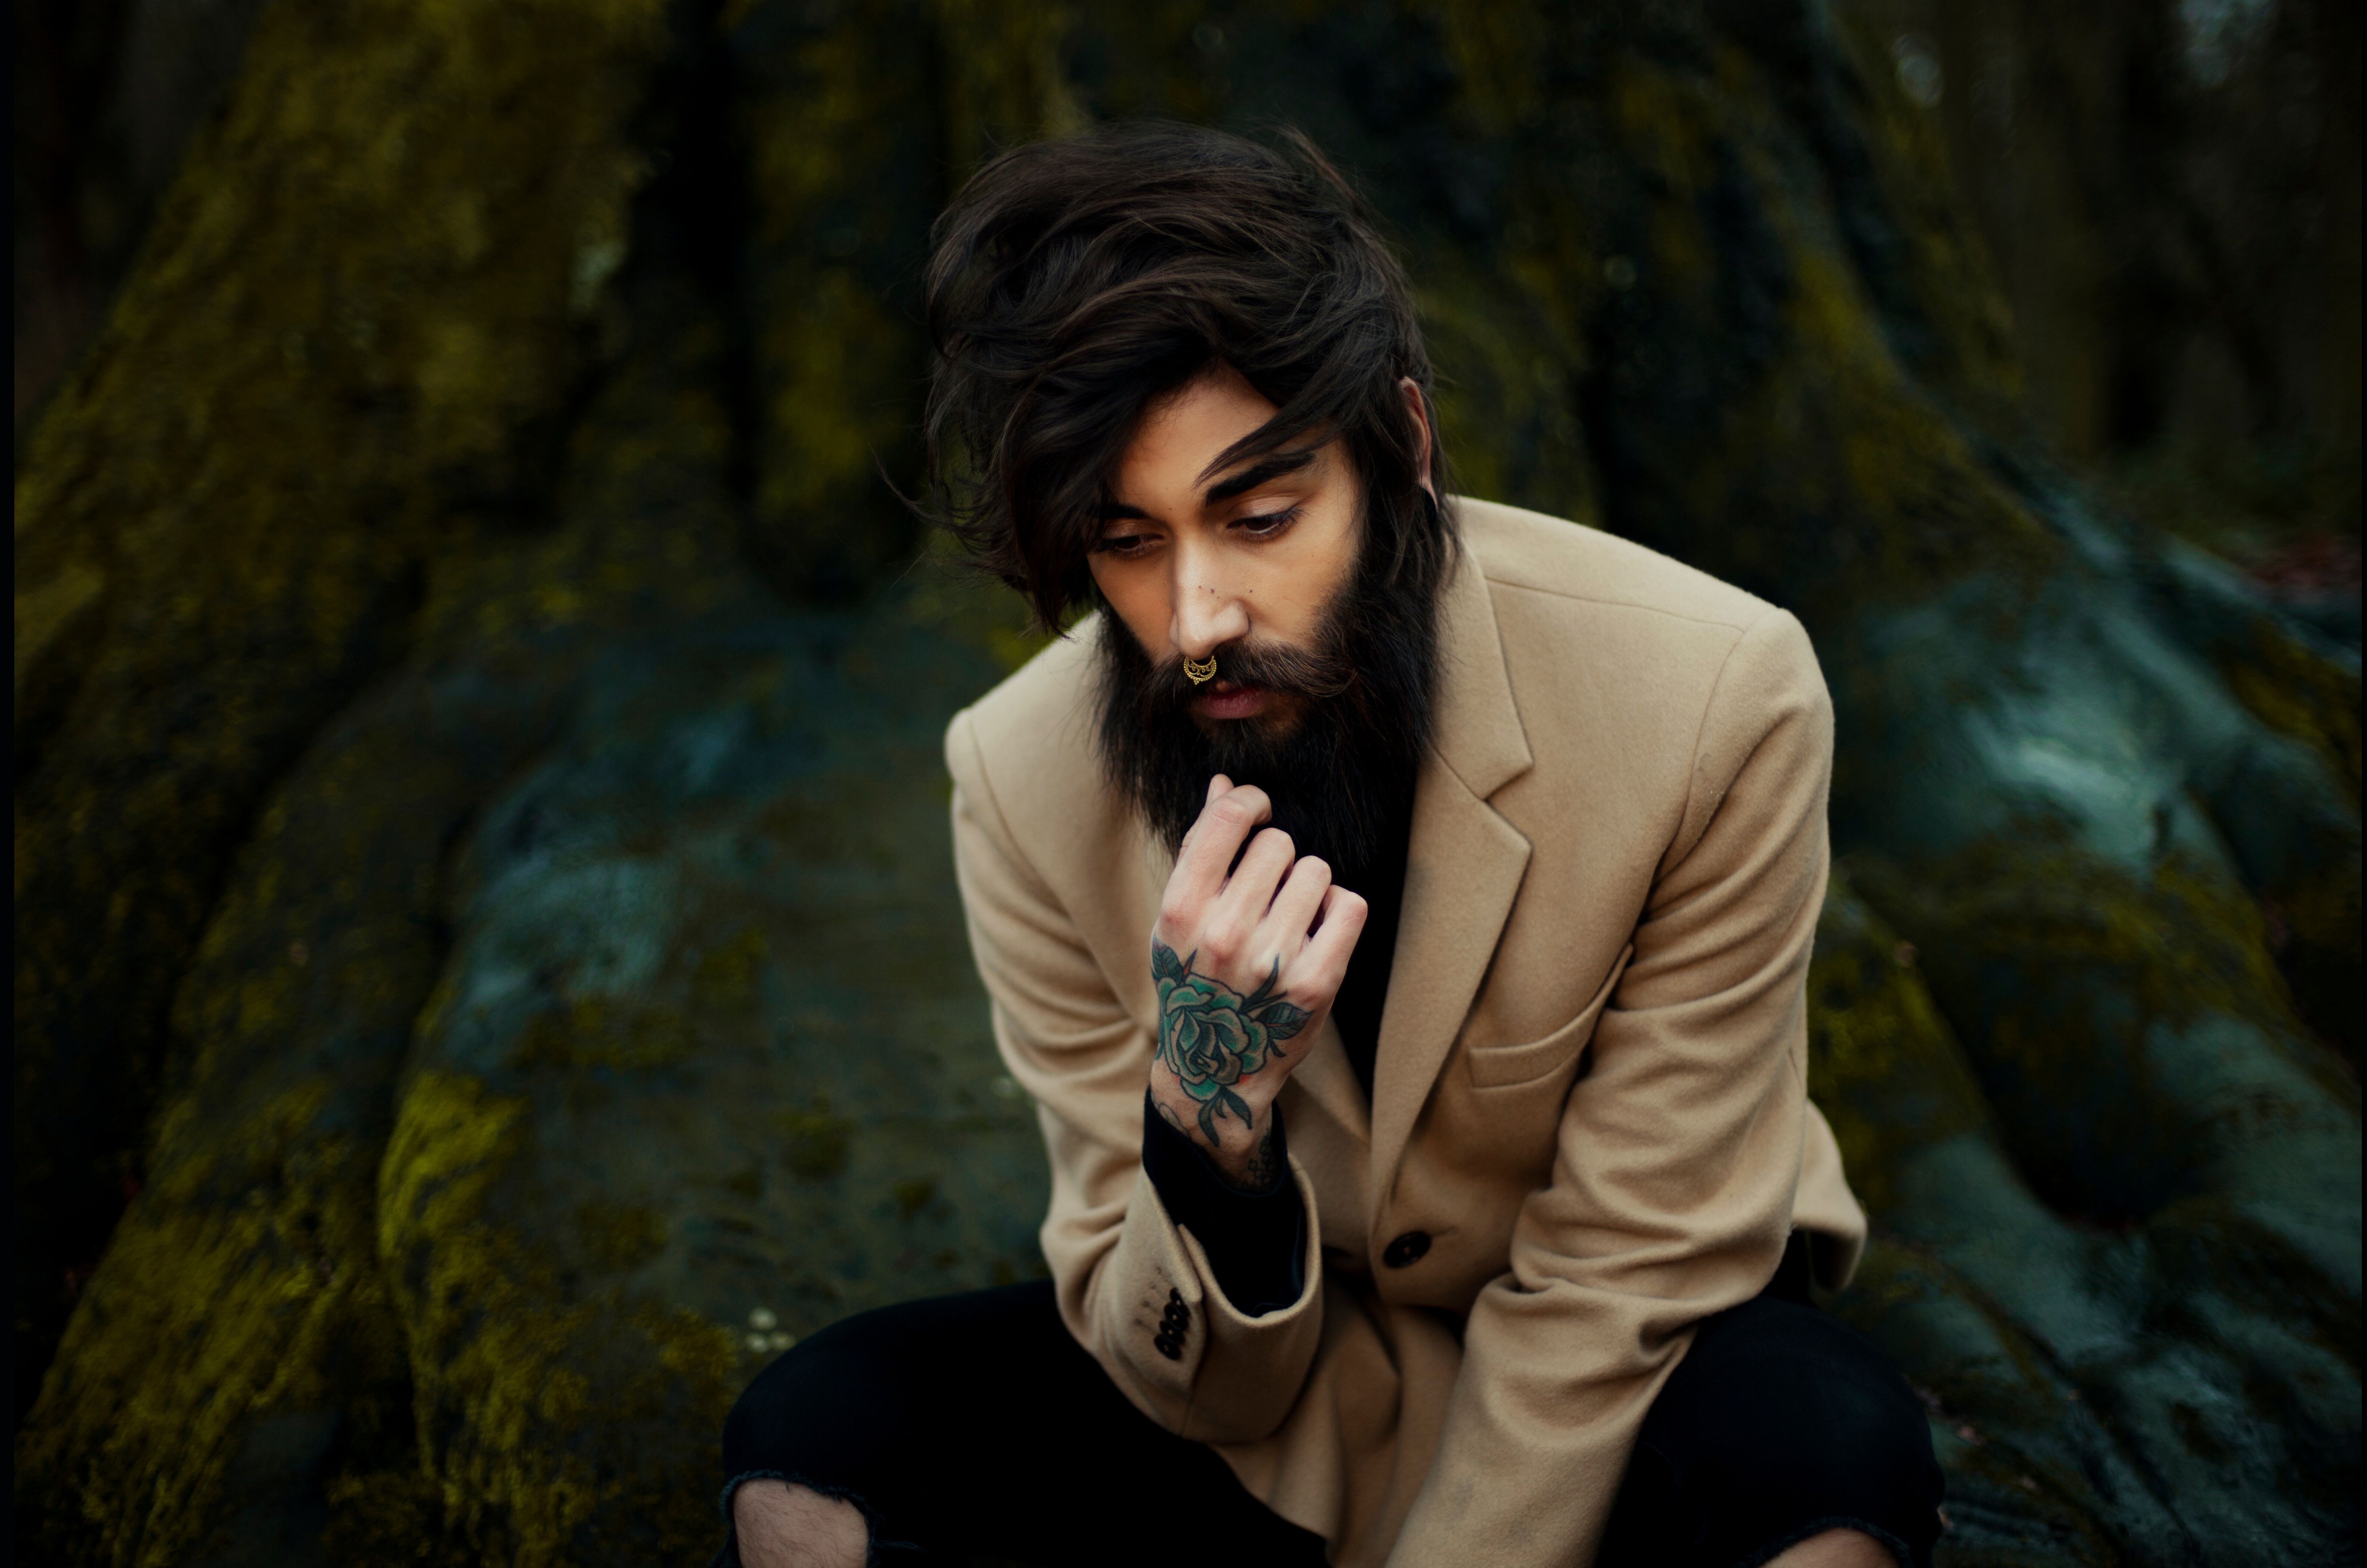
hand, man, photography, portrait, tattoo, darkness, beard, quiet, emotion, screenshot, photo shoot, computer wallpaper